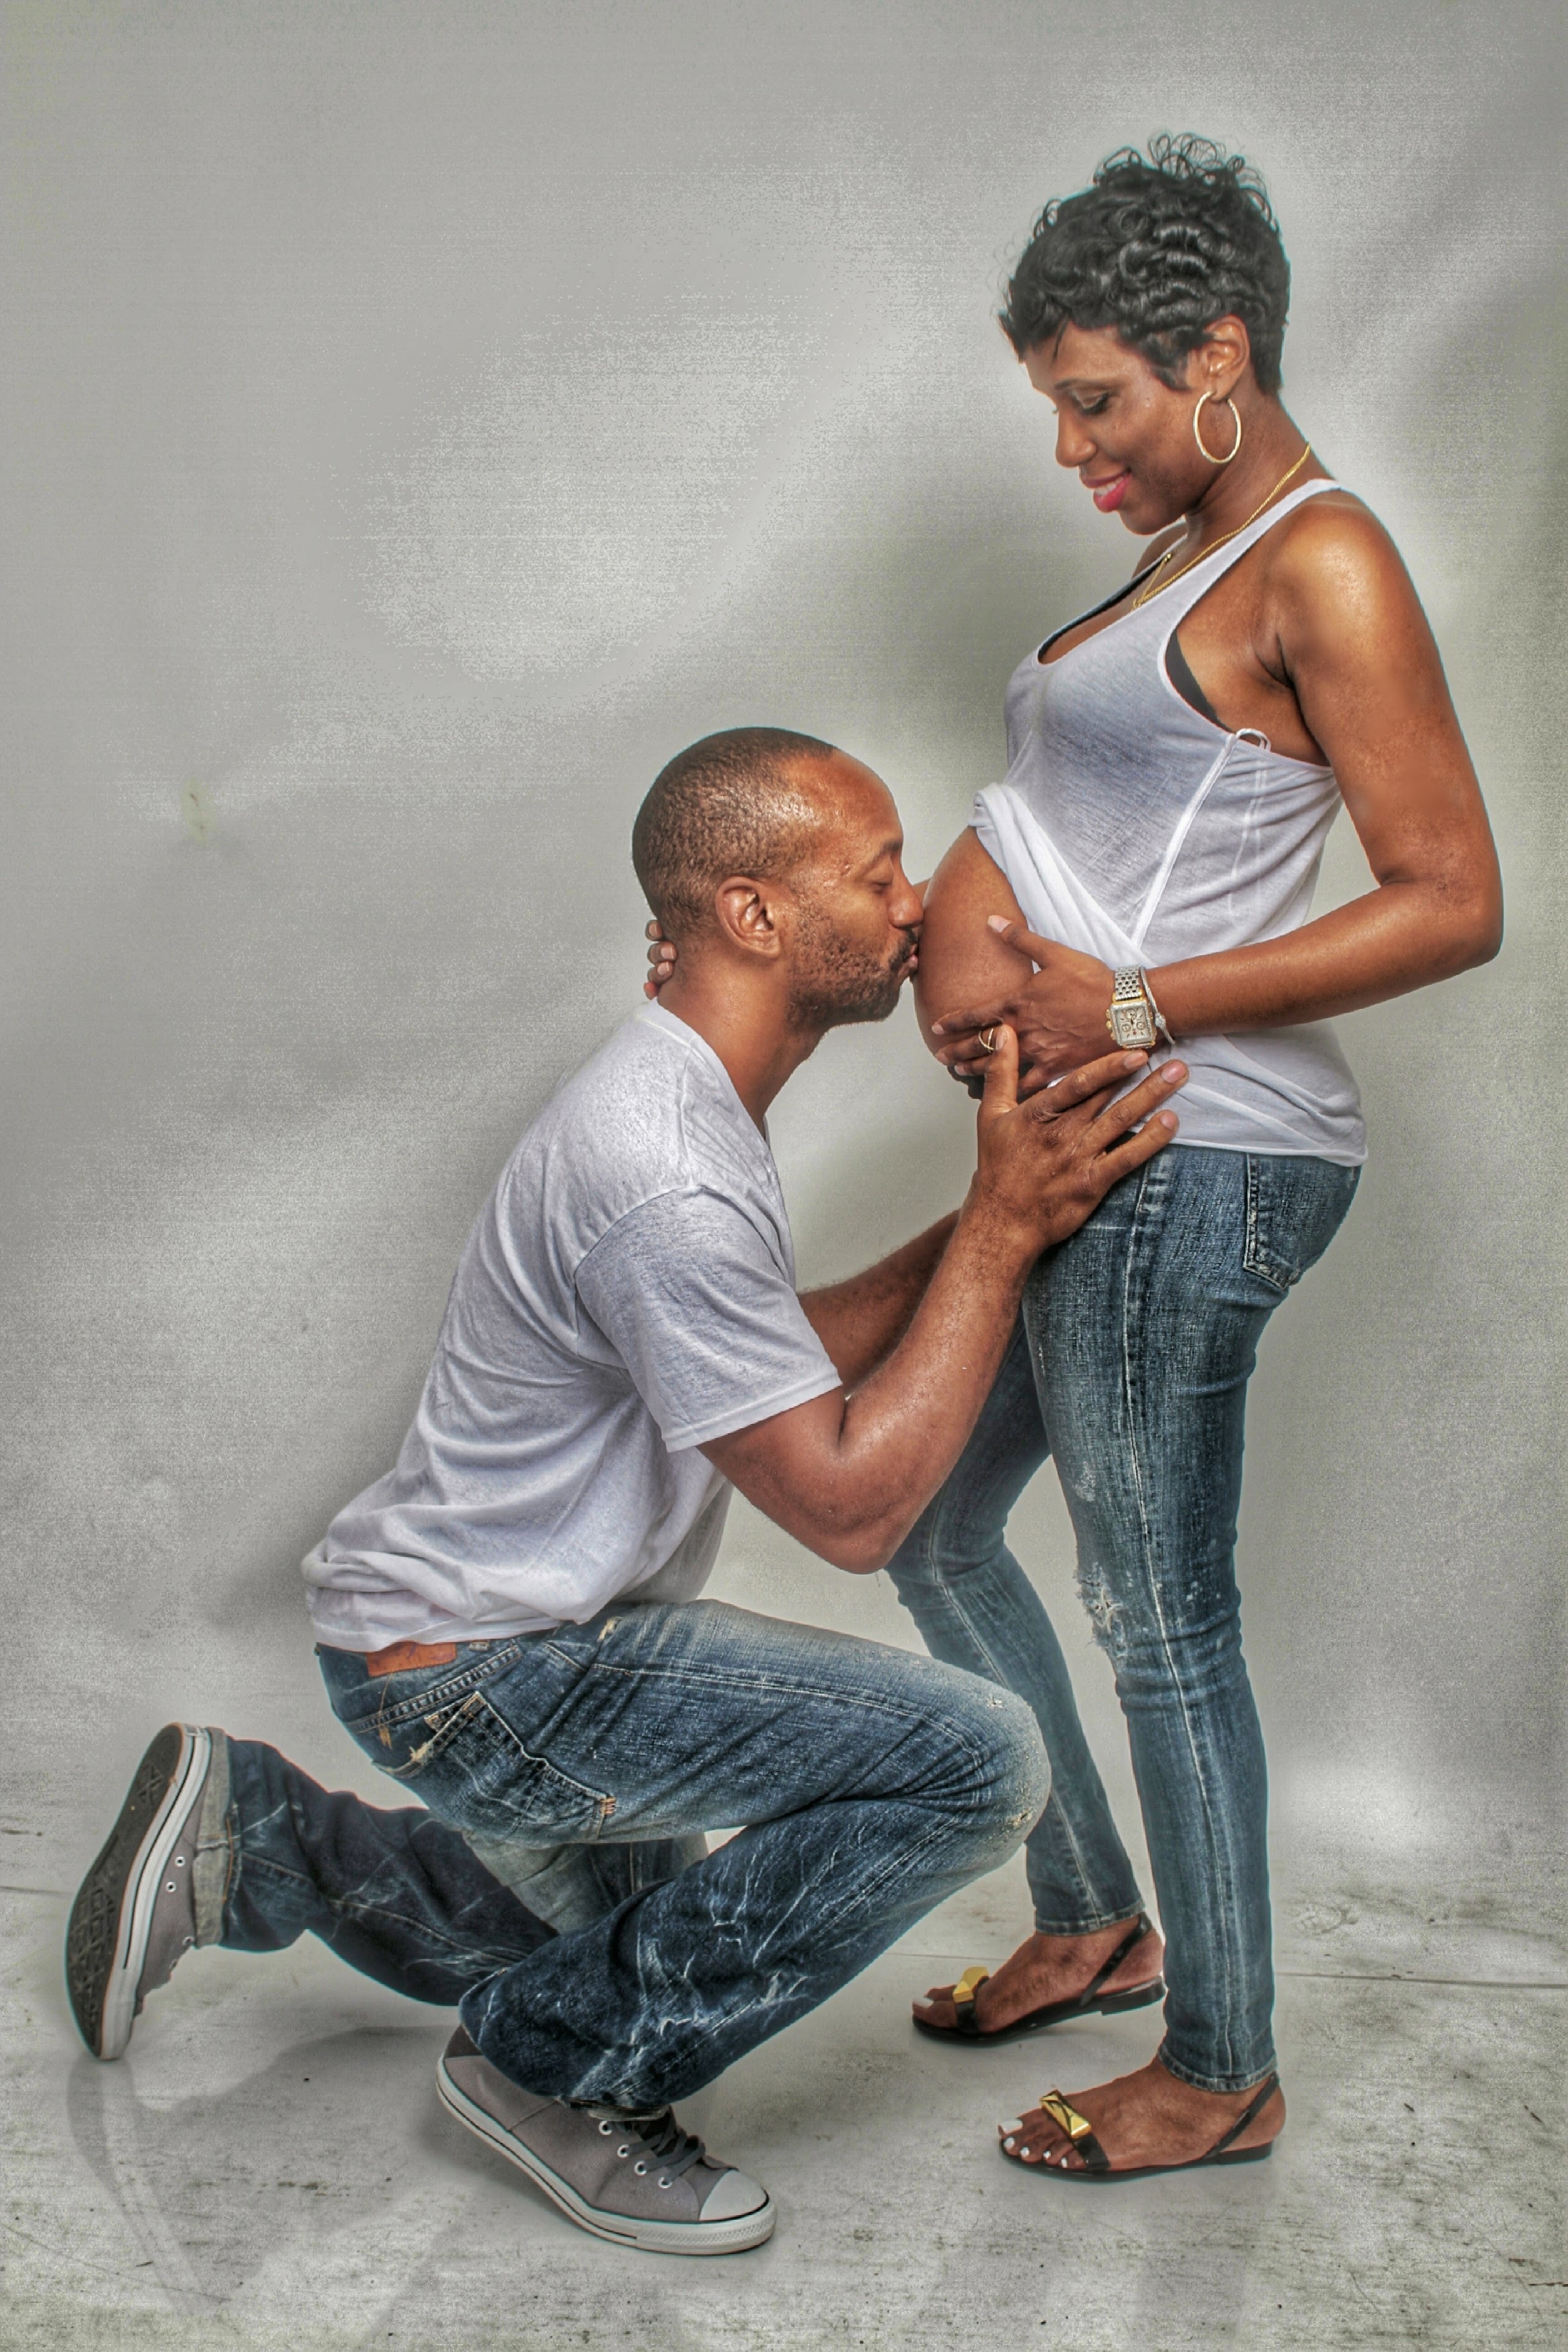
man, person, people, male, love, portrait, sitting, kiss, romance, child, baby, pregnancy, happy, photograph, pregnant, belly, knee, birth, interaction, photo shoot, baby announcement, human positions